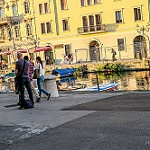
Label: street